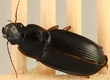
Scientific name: Harpalus paratus
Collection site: North Sterling NEON (STER), plot STER_033